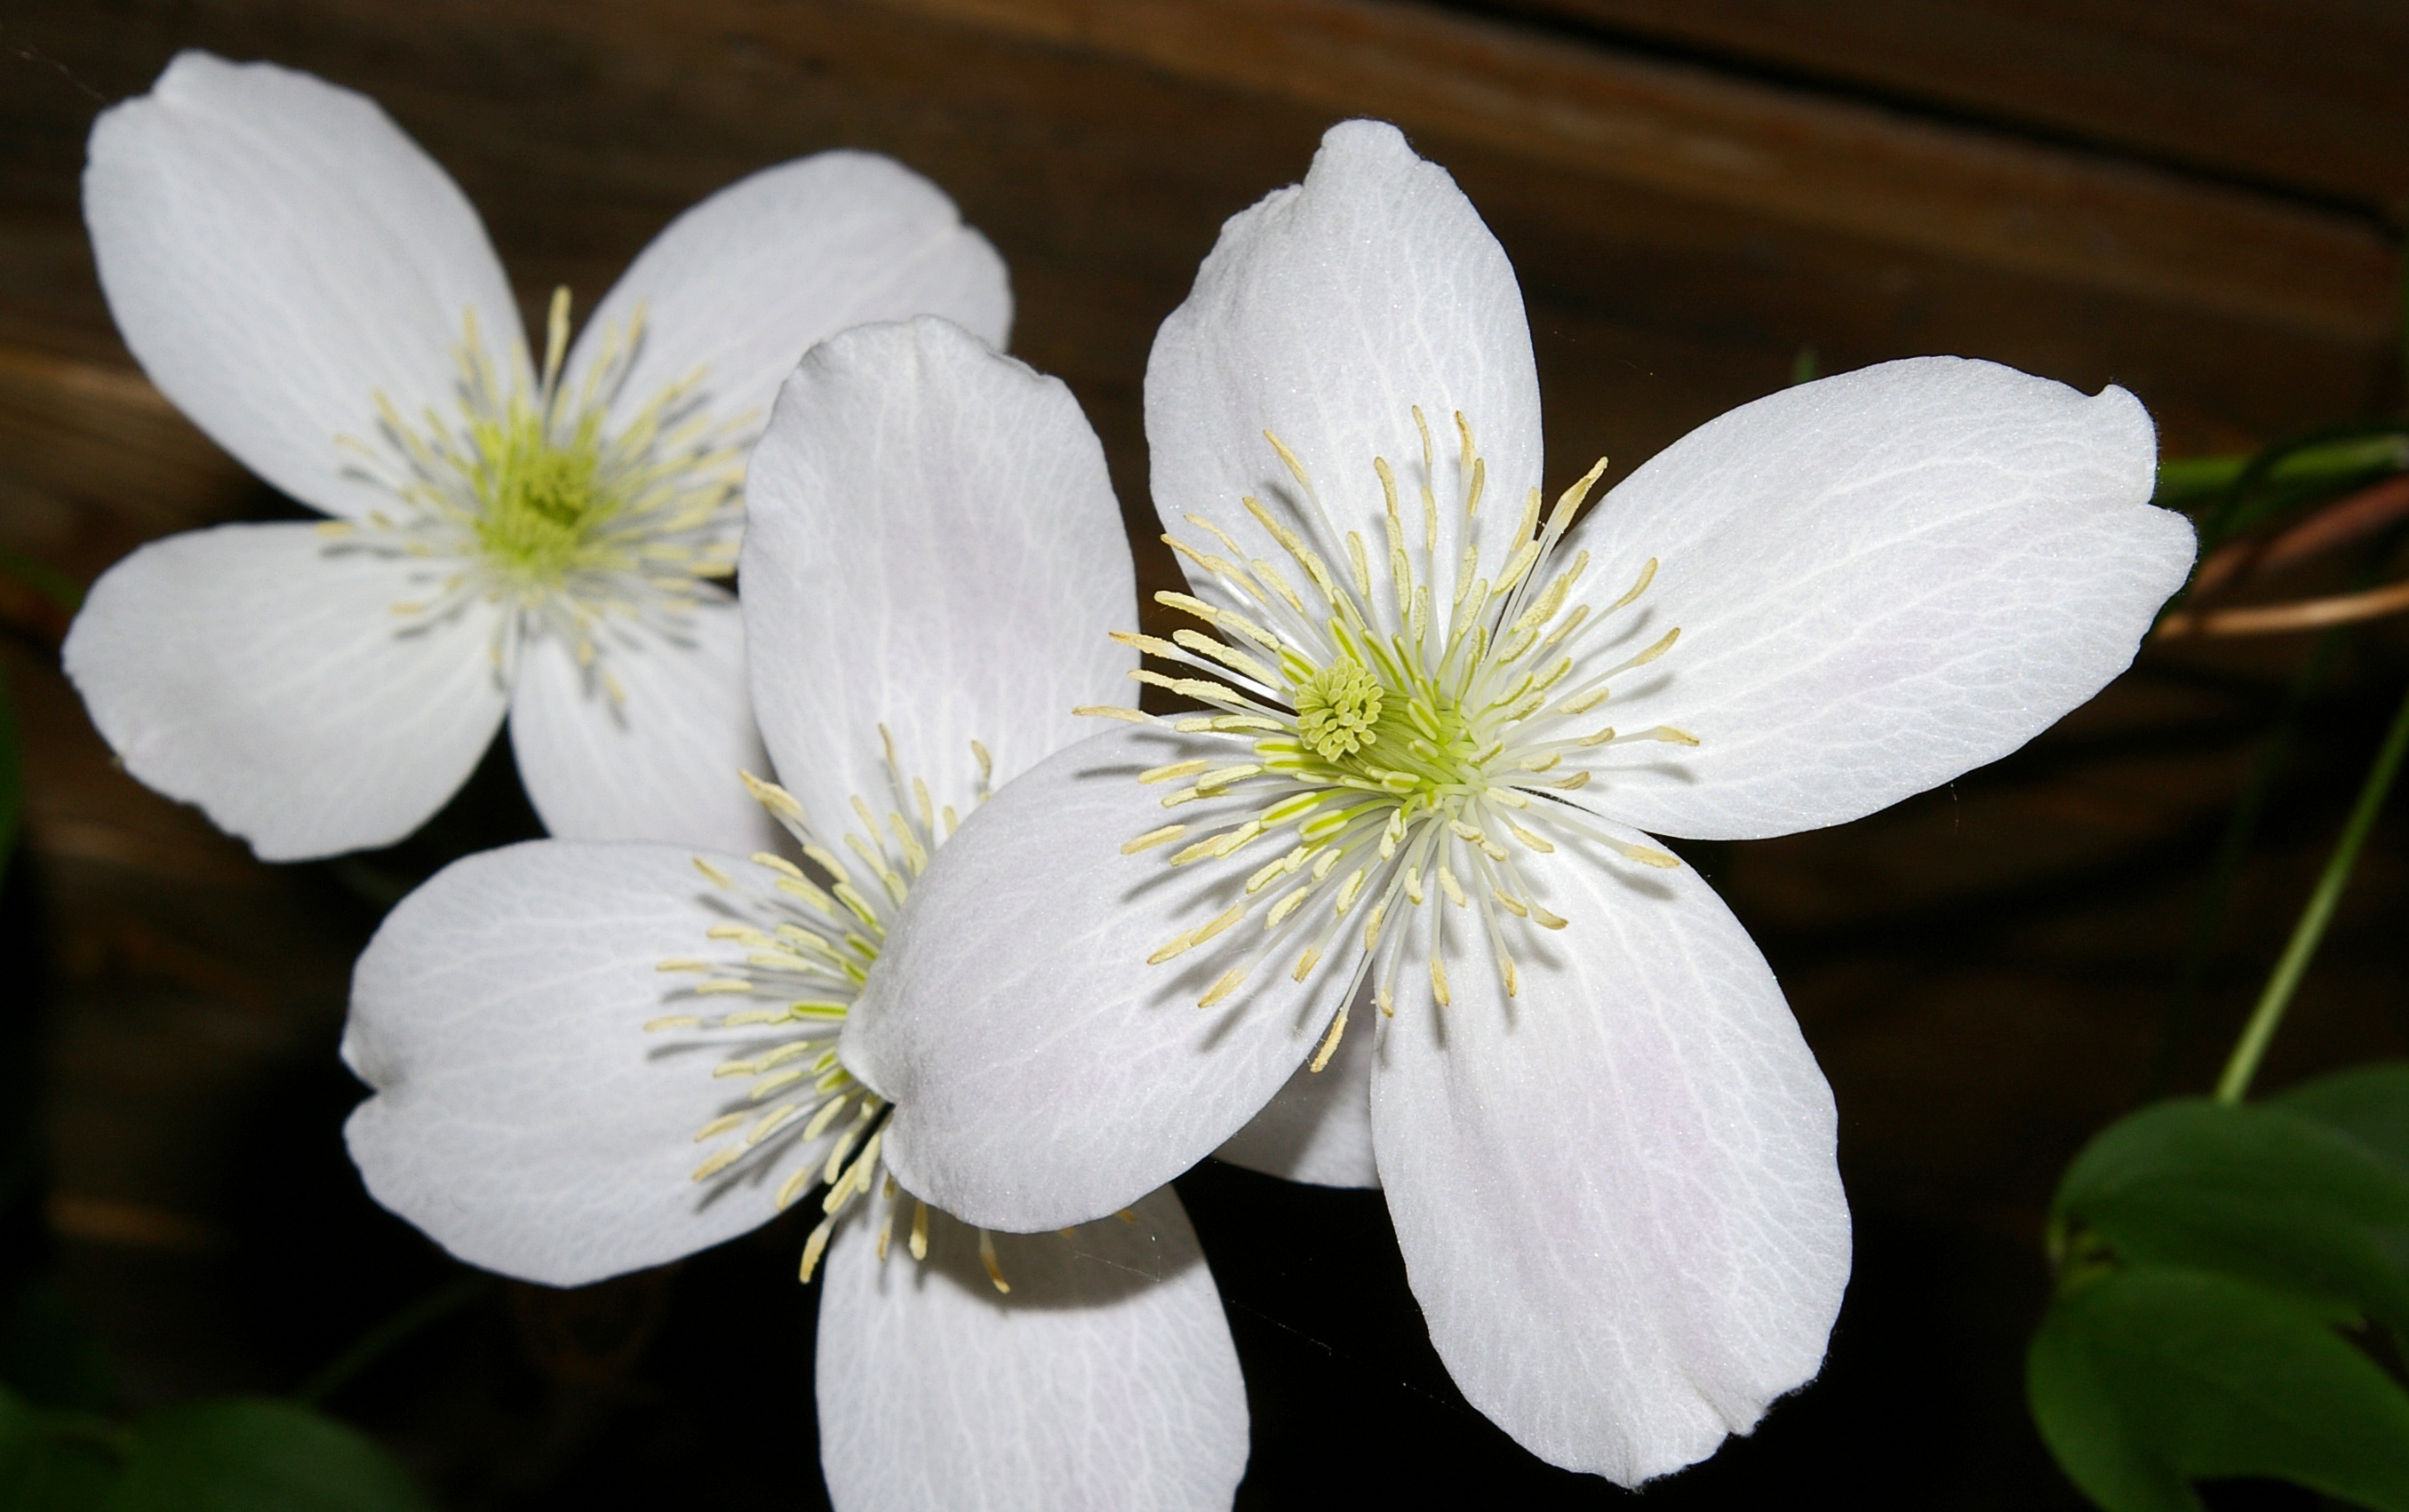
nature, blossom, plant, white, sweet, flower, petal, bloom, spring, botany, climber, garden, close, flora, wildflower, close up, leaves, petals, beauty, beautiful, clematis, macro photography, blossomed, garden plant, garden design, entwine, flowering plant, plant stem, land plant